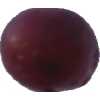
Label: pink_grape